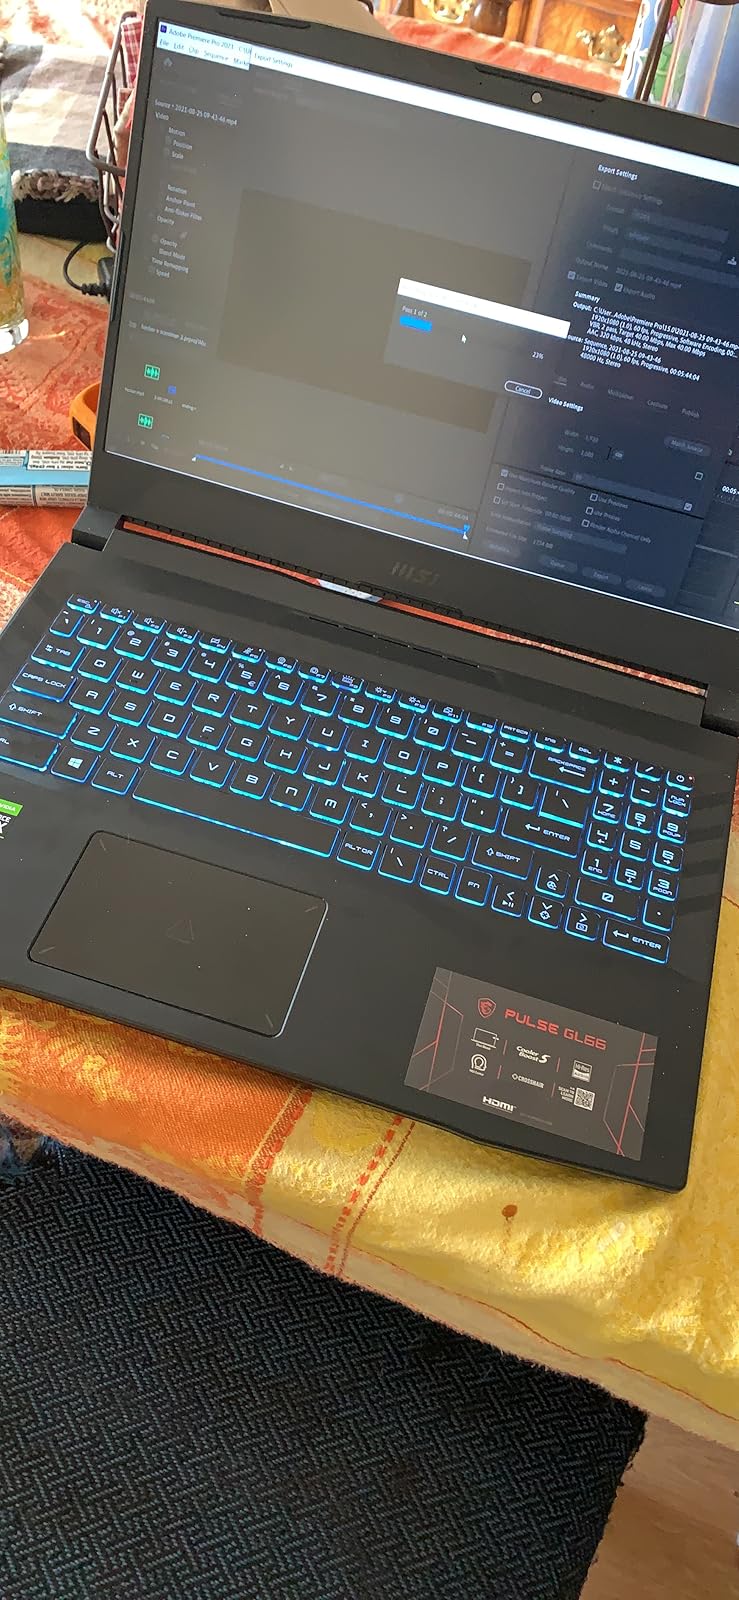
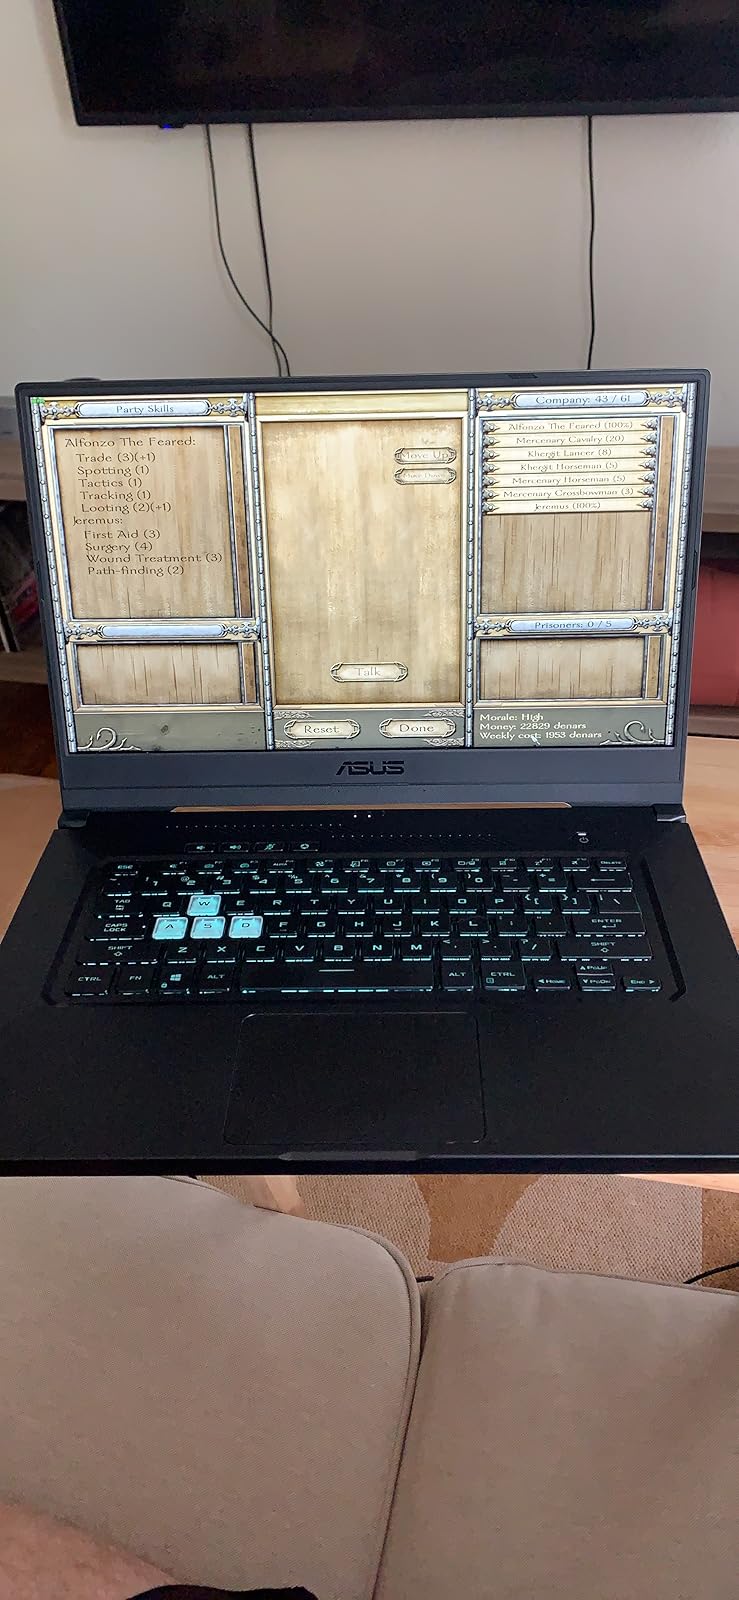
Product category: laptop
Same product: no